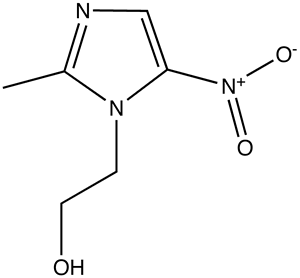
Les nitroimidazoles sont des imidazoles hétérocycliques possédant un groupement nitro, et qui sont utilisés pour combattre les infections à bactéries anaérobies et parasitaires.